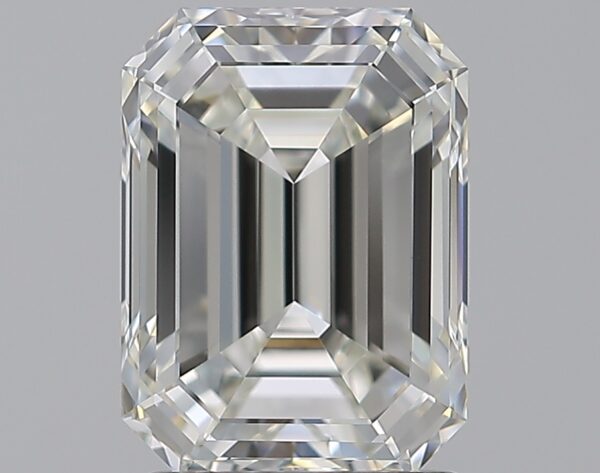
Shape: emerald
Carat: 1.95
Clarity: VVS2
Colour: H
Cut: EX
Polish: EX
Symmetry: EX
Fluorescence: N
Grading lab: GIA
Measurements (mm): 8.33 x 6.12 x 4.03